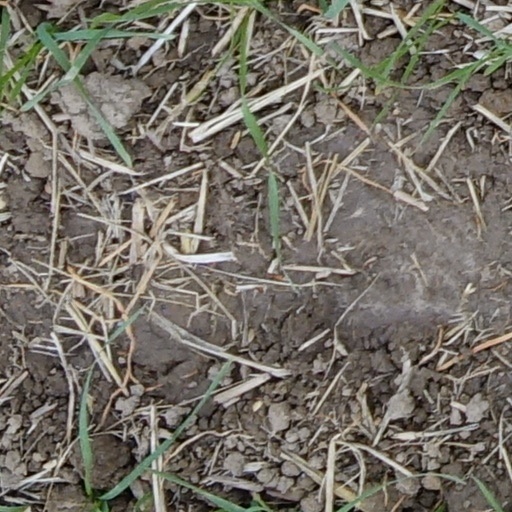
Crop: wheat